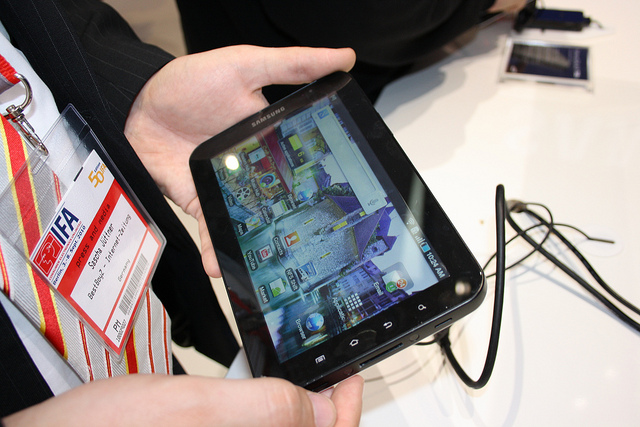
user: Given an image and a question. Answer the question in a short answer. Question: What kind of computer is that? Short Answer:
assistant: tablet